Heraclius Lisovsky

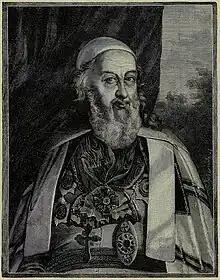
Heraclius Lisovsky

Heraclius Lisovsky or Heraclius Listovsky (born as Józef Lissowski; 1734 – 30 August 1809) was a bishop of the Ruthenian Uniate Church served at first as administrator for Metropolitan see of the Uniate Church in the Russian Empire.